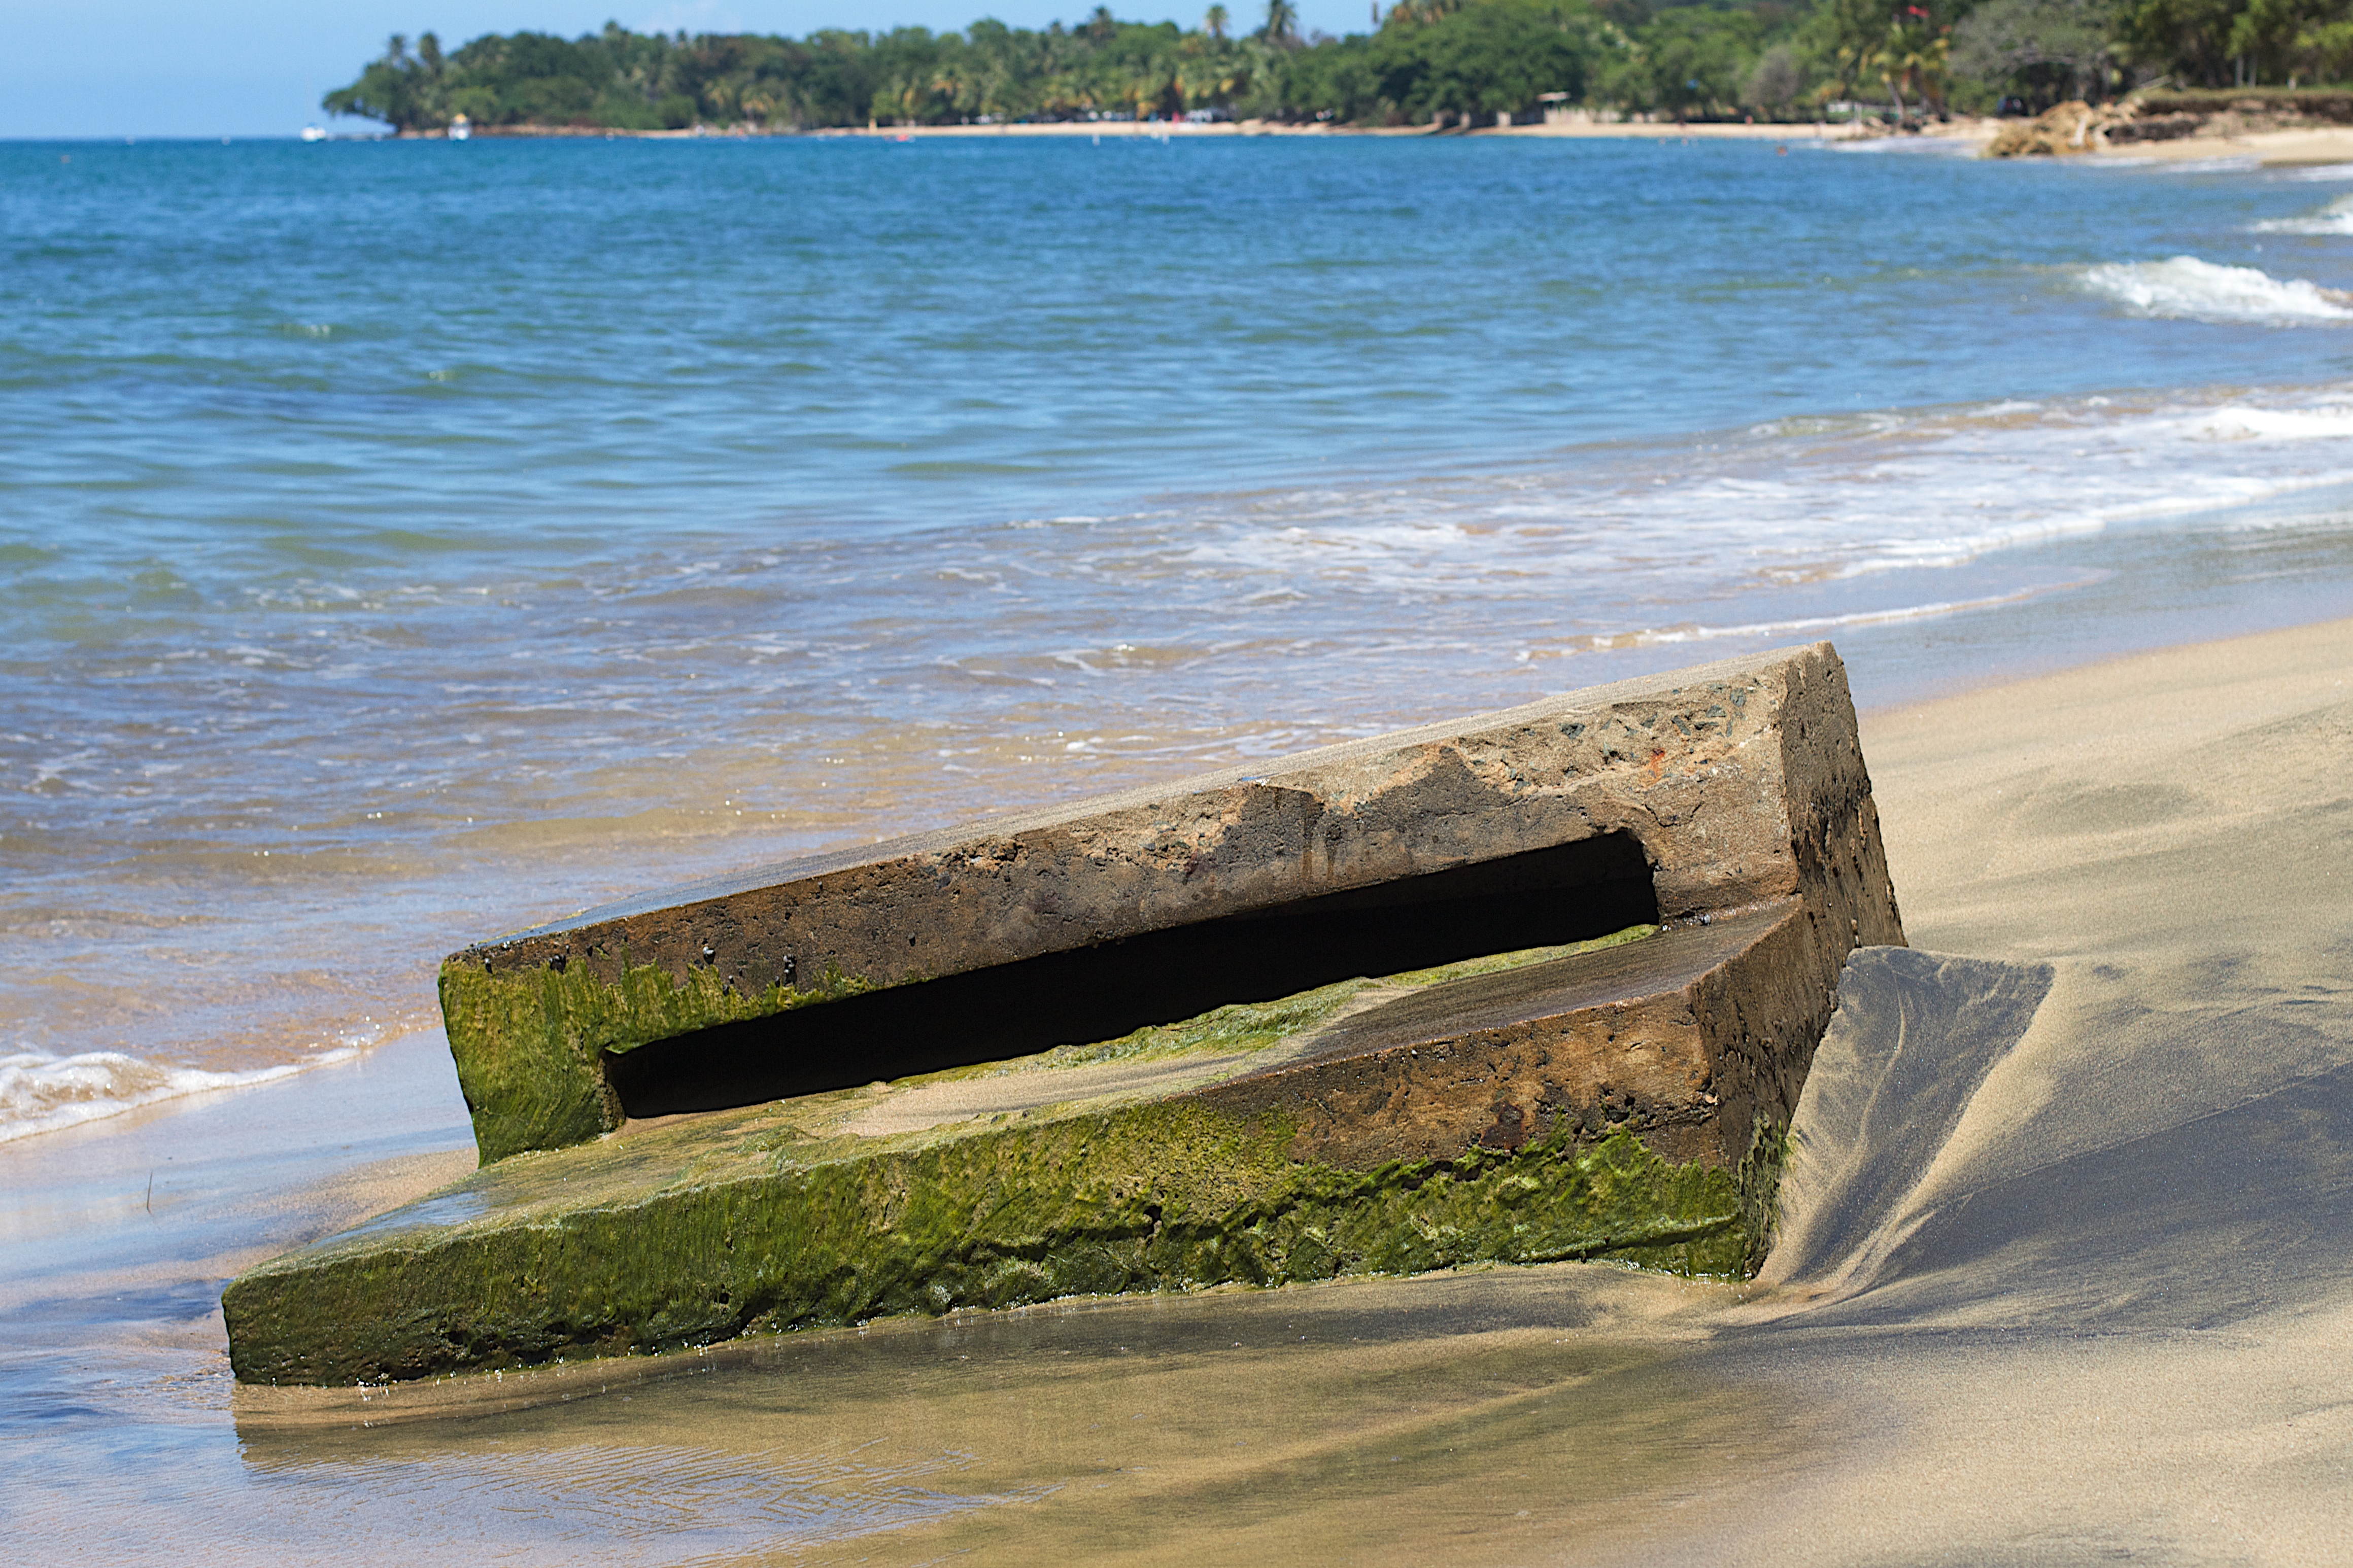
beach, sea, coast, water, sand, rock, ocean, shore, wave, vacation, cliff, cove, bay, terrain, material, body of water, habitat, cape, landform, geographical feature